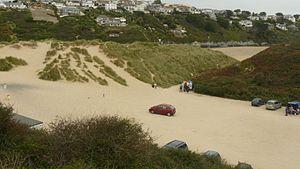
Crantock est un village de Cornouailles britannique situé sur la côte nord-ouest de cette presqu'île à environ deux miles au sud-ouest de Newquay.